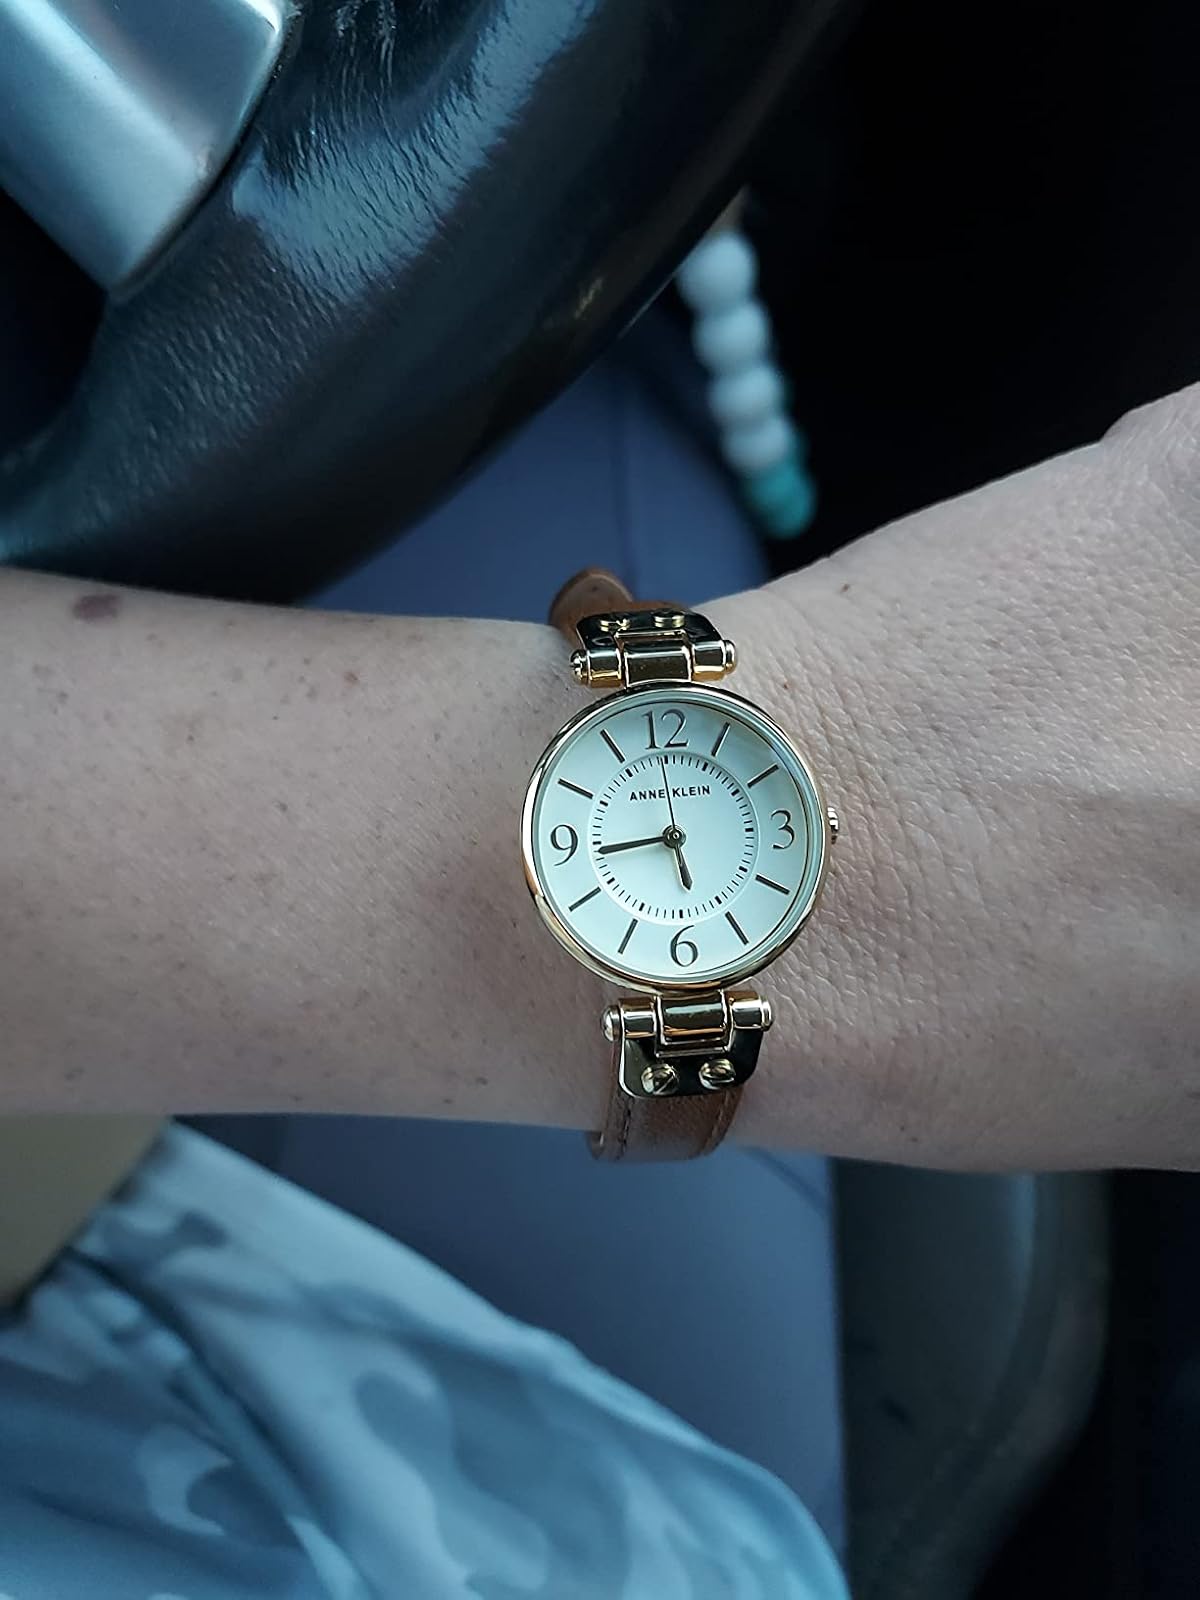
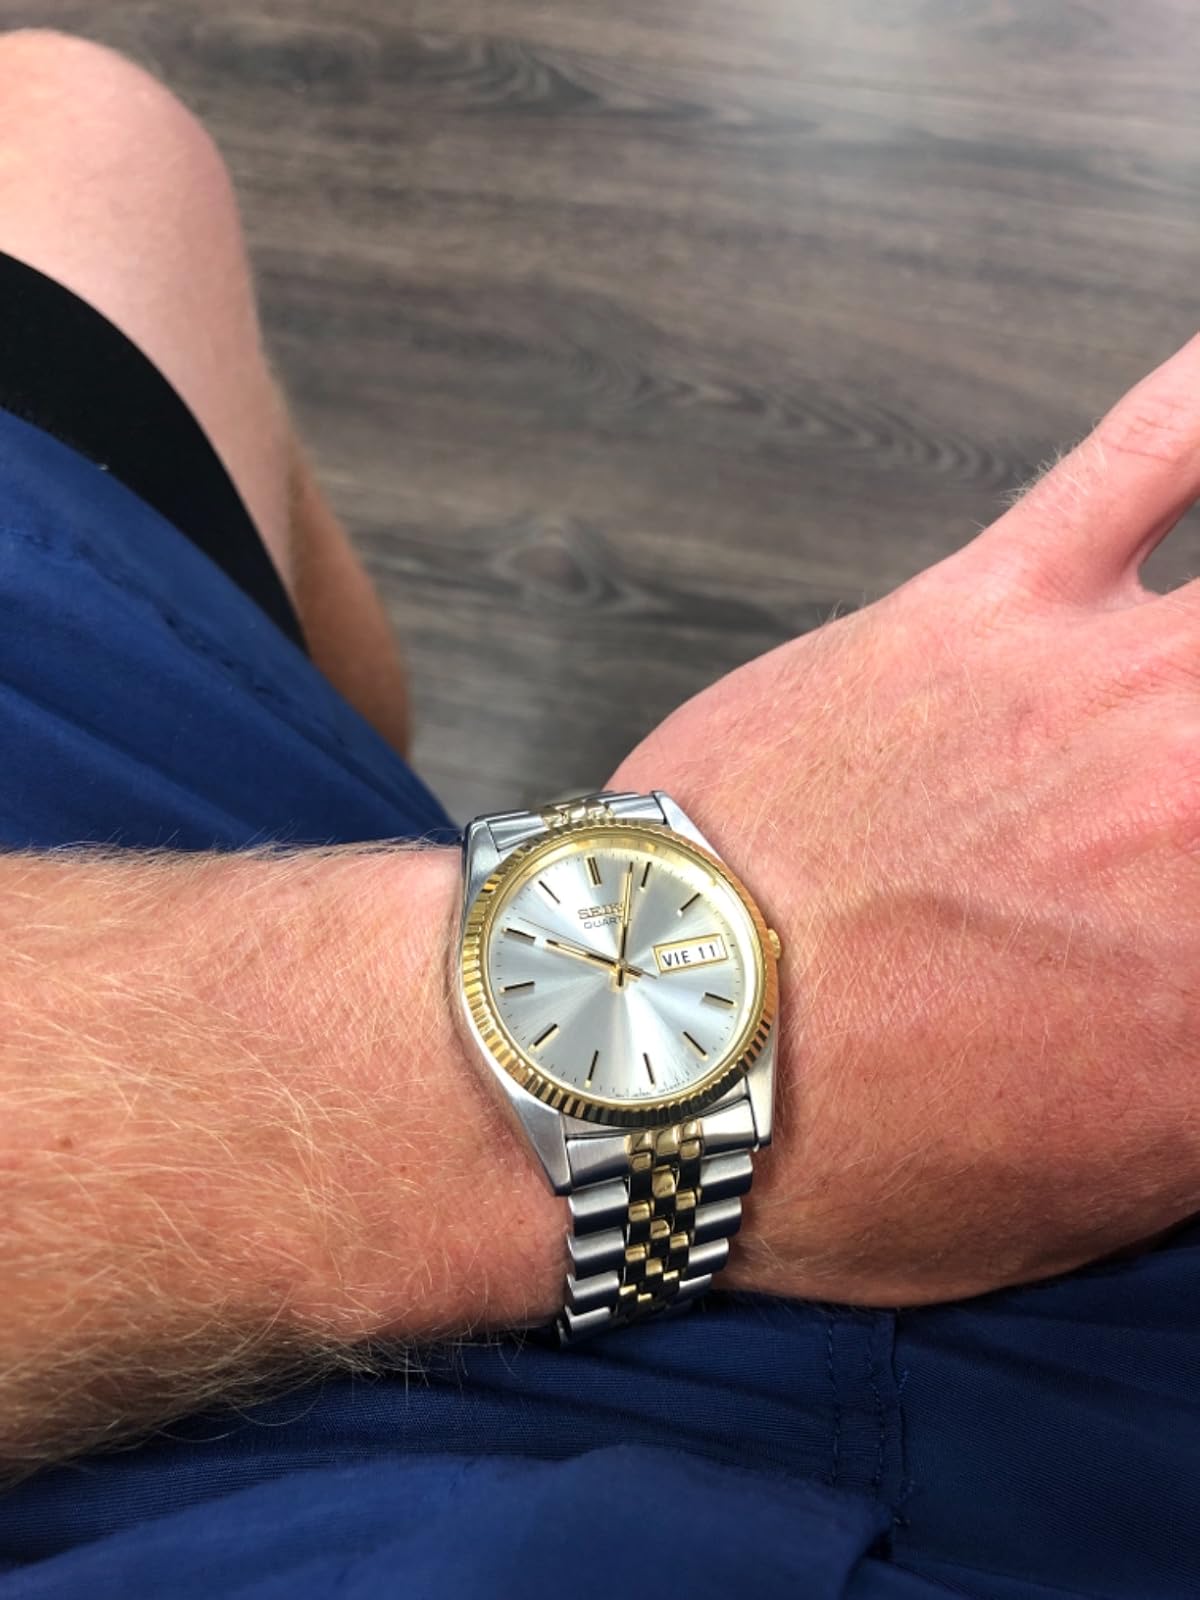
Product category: accessories_watch
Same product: no